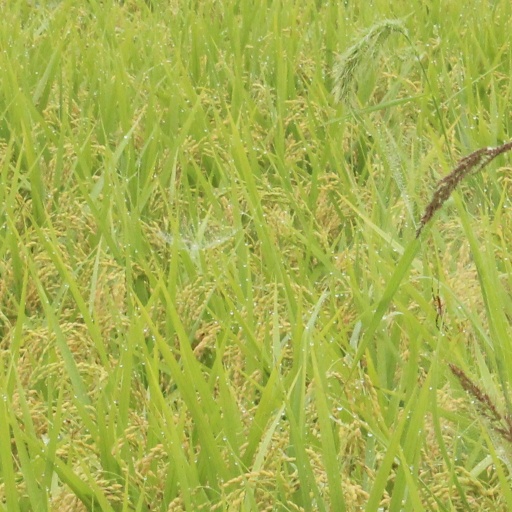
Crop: rice